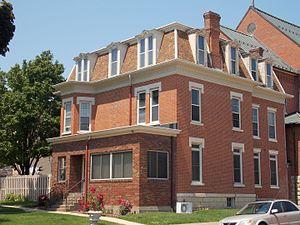
L'église Saint-Patrick est une église catholique paroissiale de l'archidiocèse de Dubuque, aux États-Unis, sise à l'angle de la 15e rue et de la Iowa Street à Dubuque. L'église et son presbytère ont été reconnus comme contributing properties du district historique de Jackson Park, qui a été inscrit au Registre national des lieux historiques en 1986. L'église Saint-Patrick se trouve à deux pâtés d'immeubles de l'église Sainte-Marie. La raison de cette proximité est que Sainte-Marie a été construite pour le service des familles d'origine allemande de Dubuque et Saint-Patrick, pour les familles d'immigrés irlandais de Dubuque.